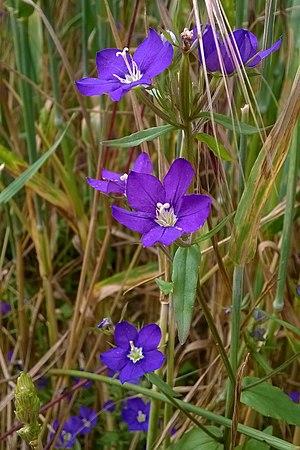
Miroir de Vénus au mois de juin dans un champ de céréales dans le nord de l'Yonne en France
Le miroir de vénus est une plante herbacée annuelle de la famille des Campanulacées.